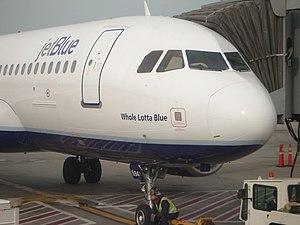
Dans le jargon aéronautique le nez désigne la partie avant du fuselage d'un aéronef.